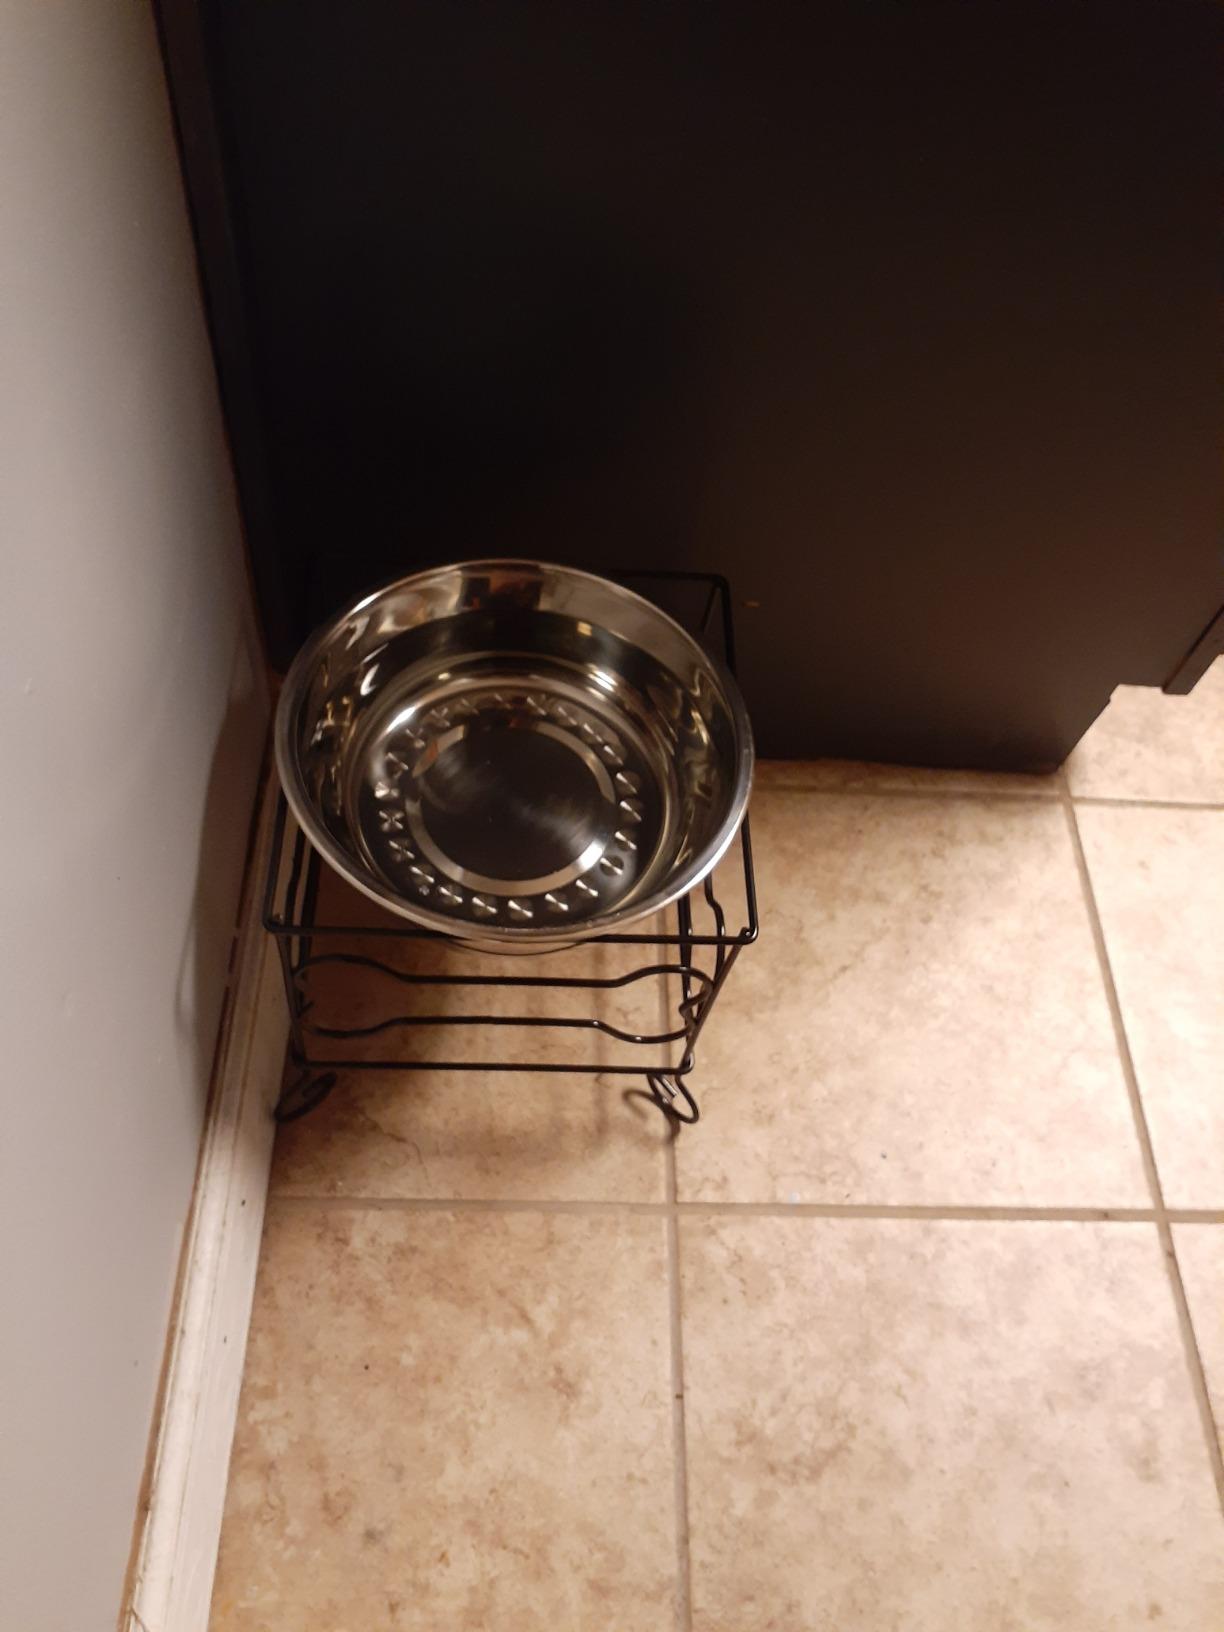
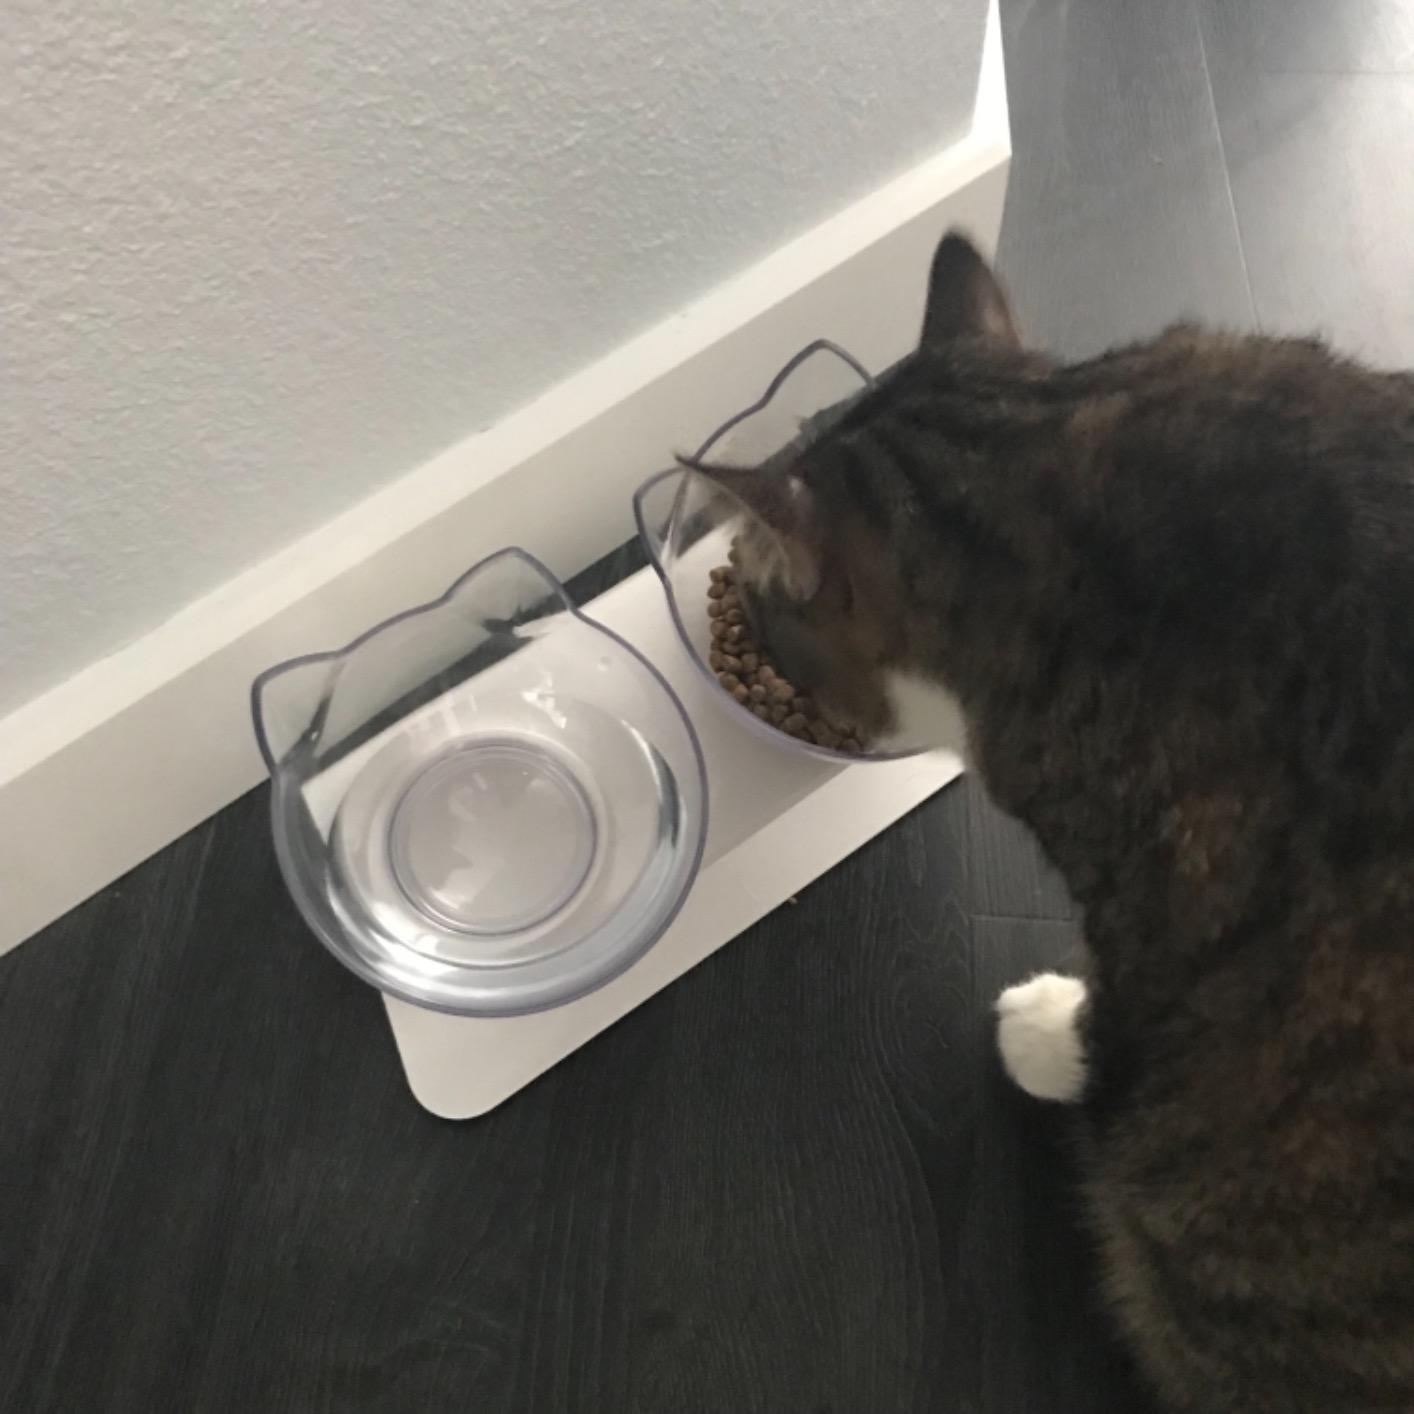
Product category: items_bowl
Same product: no